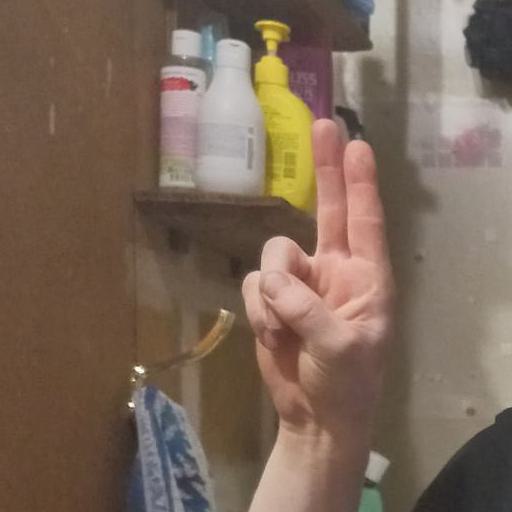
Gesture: two_up